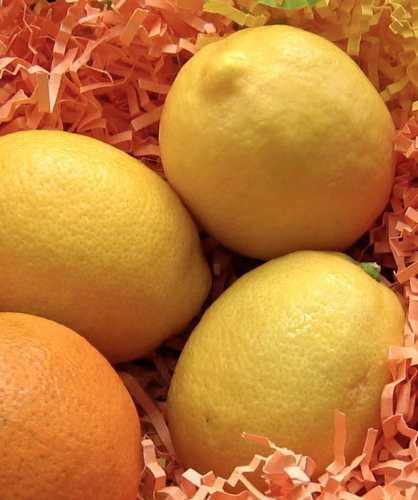
Label: Lemon